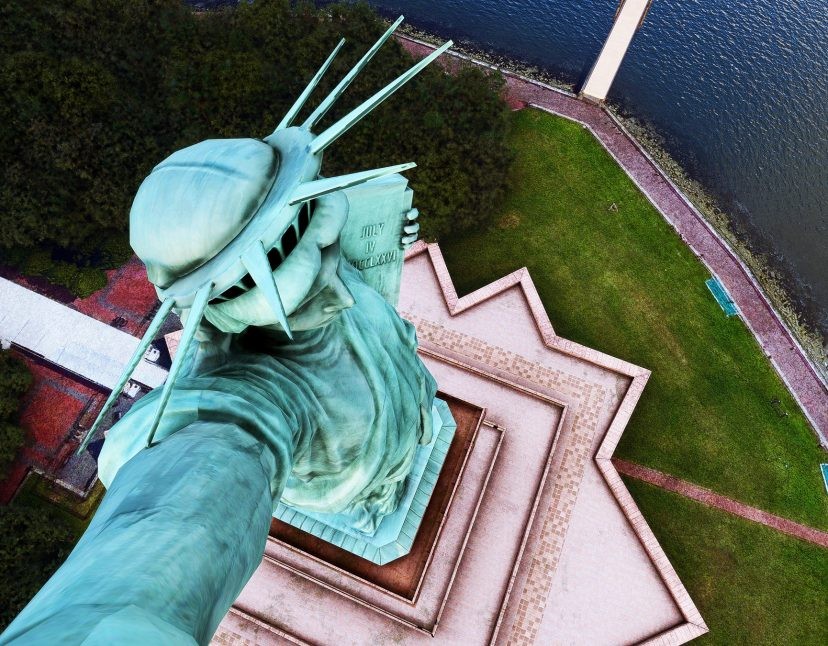
Landmark: Statue of Liberty